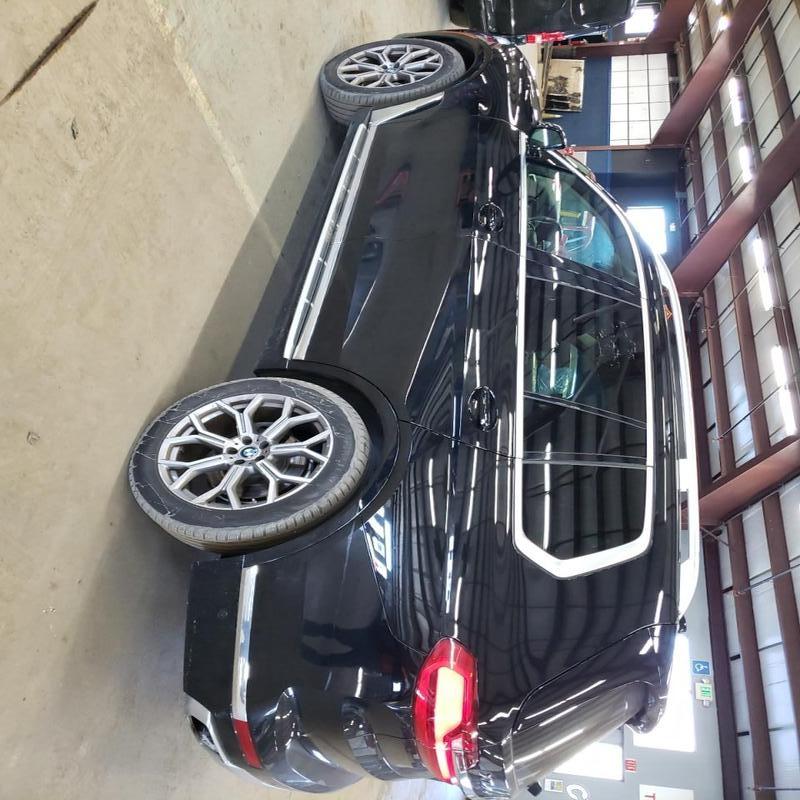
Aucun dommage détecté.
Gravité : aucun